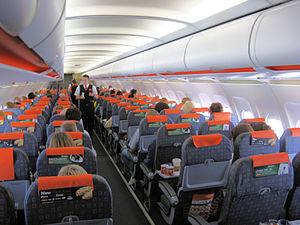
EasyJet est une compagnie aérienne britannique à bas prix. Au 1ᵉʳ juillet 2015, elle est la deuxième compagnie européenne en nombre de passagers transportés après Ryanair.